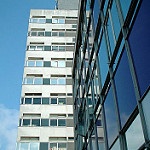
Label: buildings